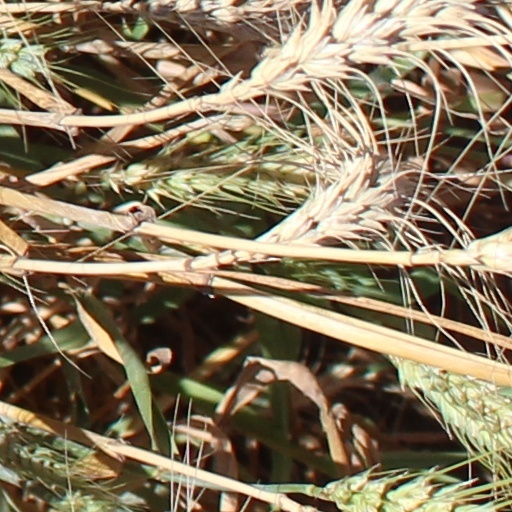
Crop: wheat